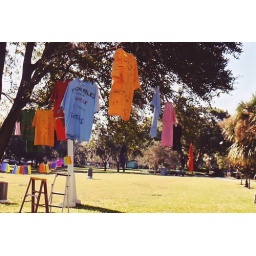
One day walking around Lake Eola, we happened upon some sort of shirt display. Look closely.